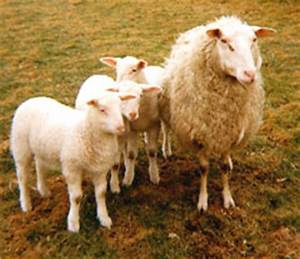
Label: sheep